Nagpuria people

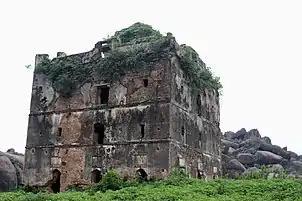
Navratangarh fort

The King of Barkagarh, Thakur Ani Nath Shahdeo, built Jagannath temple in 1691. Nagvanshis were independent during weak Mughal rule. Maninath Shah (1748-1762) consolidated his authority in Chotanagpur by conquering the neighbouring small kingdoms of Bundu, Silli, Barwe, Rahe, Tamar.